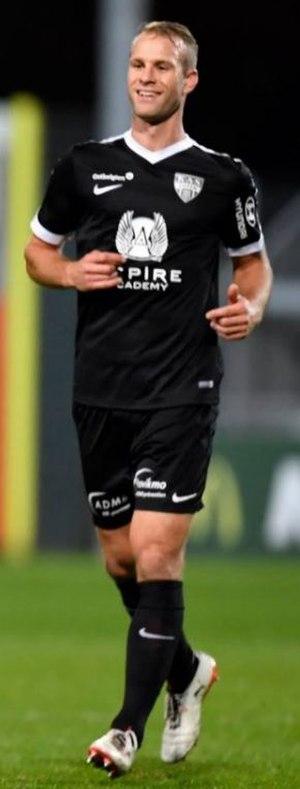
Siebe Blondelle (Eupen-Rupel Boom)
Siebe Blondelle, né le 20 avril 1986 à Termonde, est un footballeur belge évoluant au poste de défenseur au KMSK Deinze.